2007 Michigan Wolverines football team

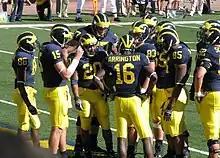
2007 Michigan Wolverines football team huddle with Mario Manningham (86), Ryan Mallett (15), Mike Hart (20), Jake Long (77), Adrian Arrington (16), Mike Massey (83), Justin Boren (65), Carson Butler (85), and Stephen Schilling (52) against Penn State

In the 2007 Big Ten season opener, the unranked Michigan Wolverines defeated No. 10 Penn State 14–9.